Catlin Hall

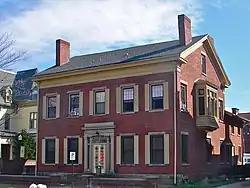
Catlin Hall, October 2011

Catlin Hall, also known as George Catlin Hall and Reynolds House, is a historic dormitory located on the campus of Wilkes University at Wilkes-Barre, Luzerne County, Pennsylvania. It was built in 1843, and is a 2 1/2-story, rectangular brick building in the Greek Revival style. It has a two-story rear wing. It was built as the Reynolds family residence and used as such into the 1950s, after which it was sold to Wilkes College in 1957. It was used as the women's residence hall and named for Wilkes-Barre native, painter George Catlin.